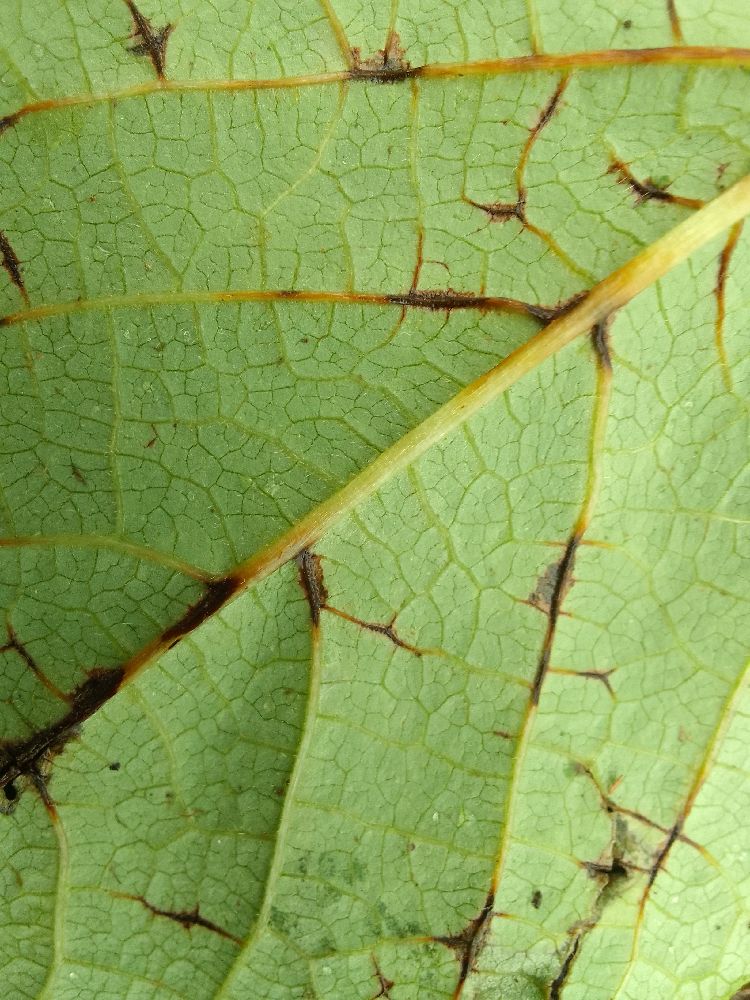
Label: anthracnose